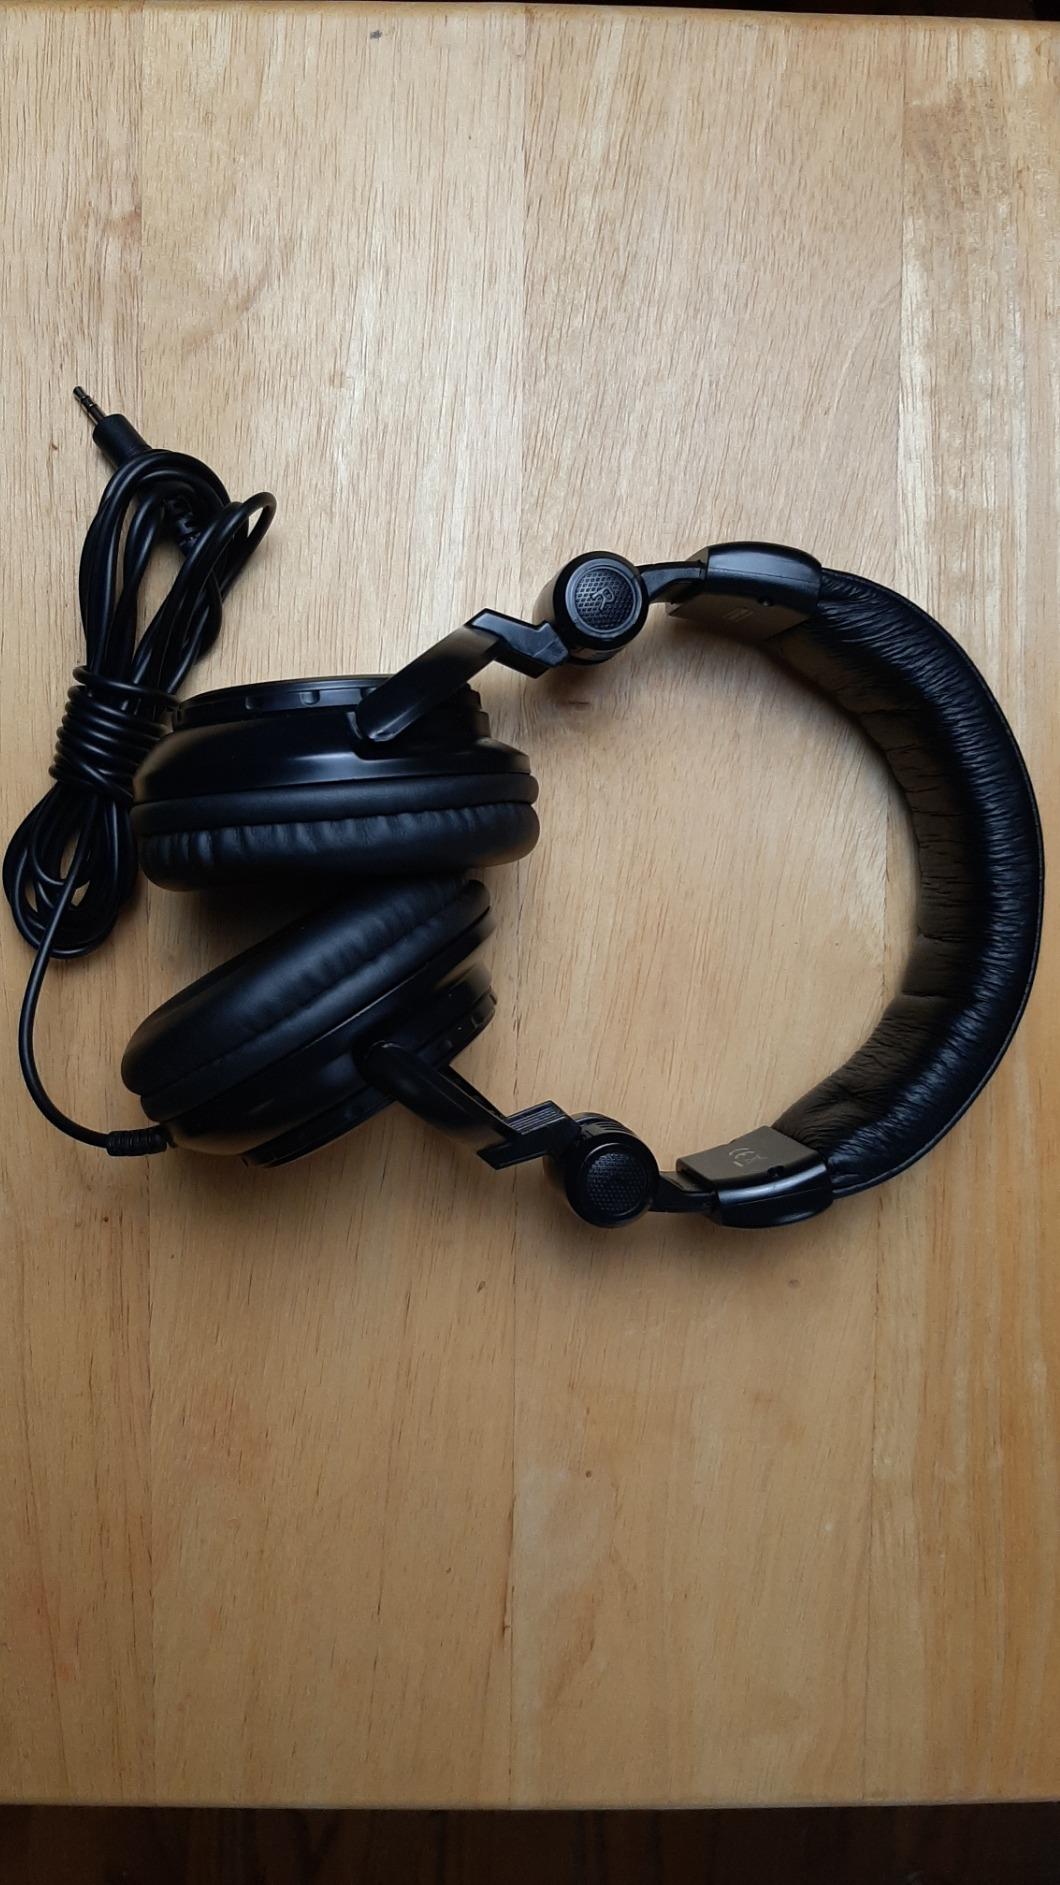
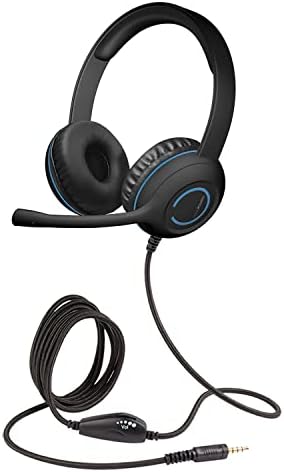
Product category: headphones
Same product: no